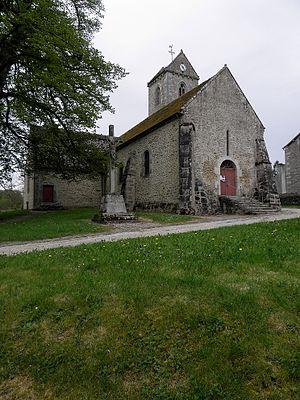
Église Saint-Denis de Saint-Denis-sur-Sarthon (61). Façade occidentale et flanc nord.
Saint-Denis-sur-Sarthon est une commune française, située dans le département de l'Orne en région Normandie, peuplée de 1 122 habitants.